DB (car)

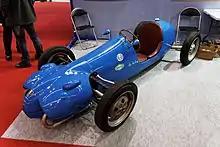
1950 DB Racer 500

Bonnet had been promised a works drive in an Amilcar Pégase in the 1936 French Grand Prix for sports cars, but when this failed to materialise they set about building their own racer. The 1938 alloy-bodied DB1 roadster was a special, built using the remains of a Citroën Traction Avant 11CV. The construction took seventeen months. A series of numbered successors followed. The close-roofed 1.5-litre DB2's career was hindered by the war and was sold later, without Deutsch ever using it. The DB3 was a monocoque project developed during the war, but was never built, as the improved pontoon-bodied DB4 took preference. With a central beam chassis with a forked cradle for the 1.5 litre Traction 7A-based engine (originally intended for the DB2) it was finished in July 1945, with most of the work having been carried out in secret during the occupation. The very similar 2-litre DB5 was finished soon thereafter. Their two specials both placed in the first postwar race in France, in Paris in 1945, being the only post-war cars entered. An open-wheeled DB7 appeared in 1947 (preceded by the heavy and large DB6 which saw very little action), after which the "Automobiles Deutsch & Bonnet" was officially formed.